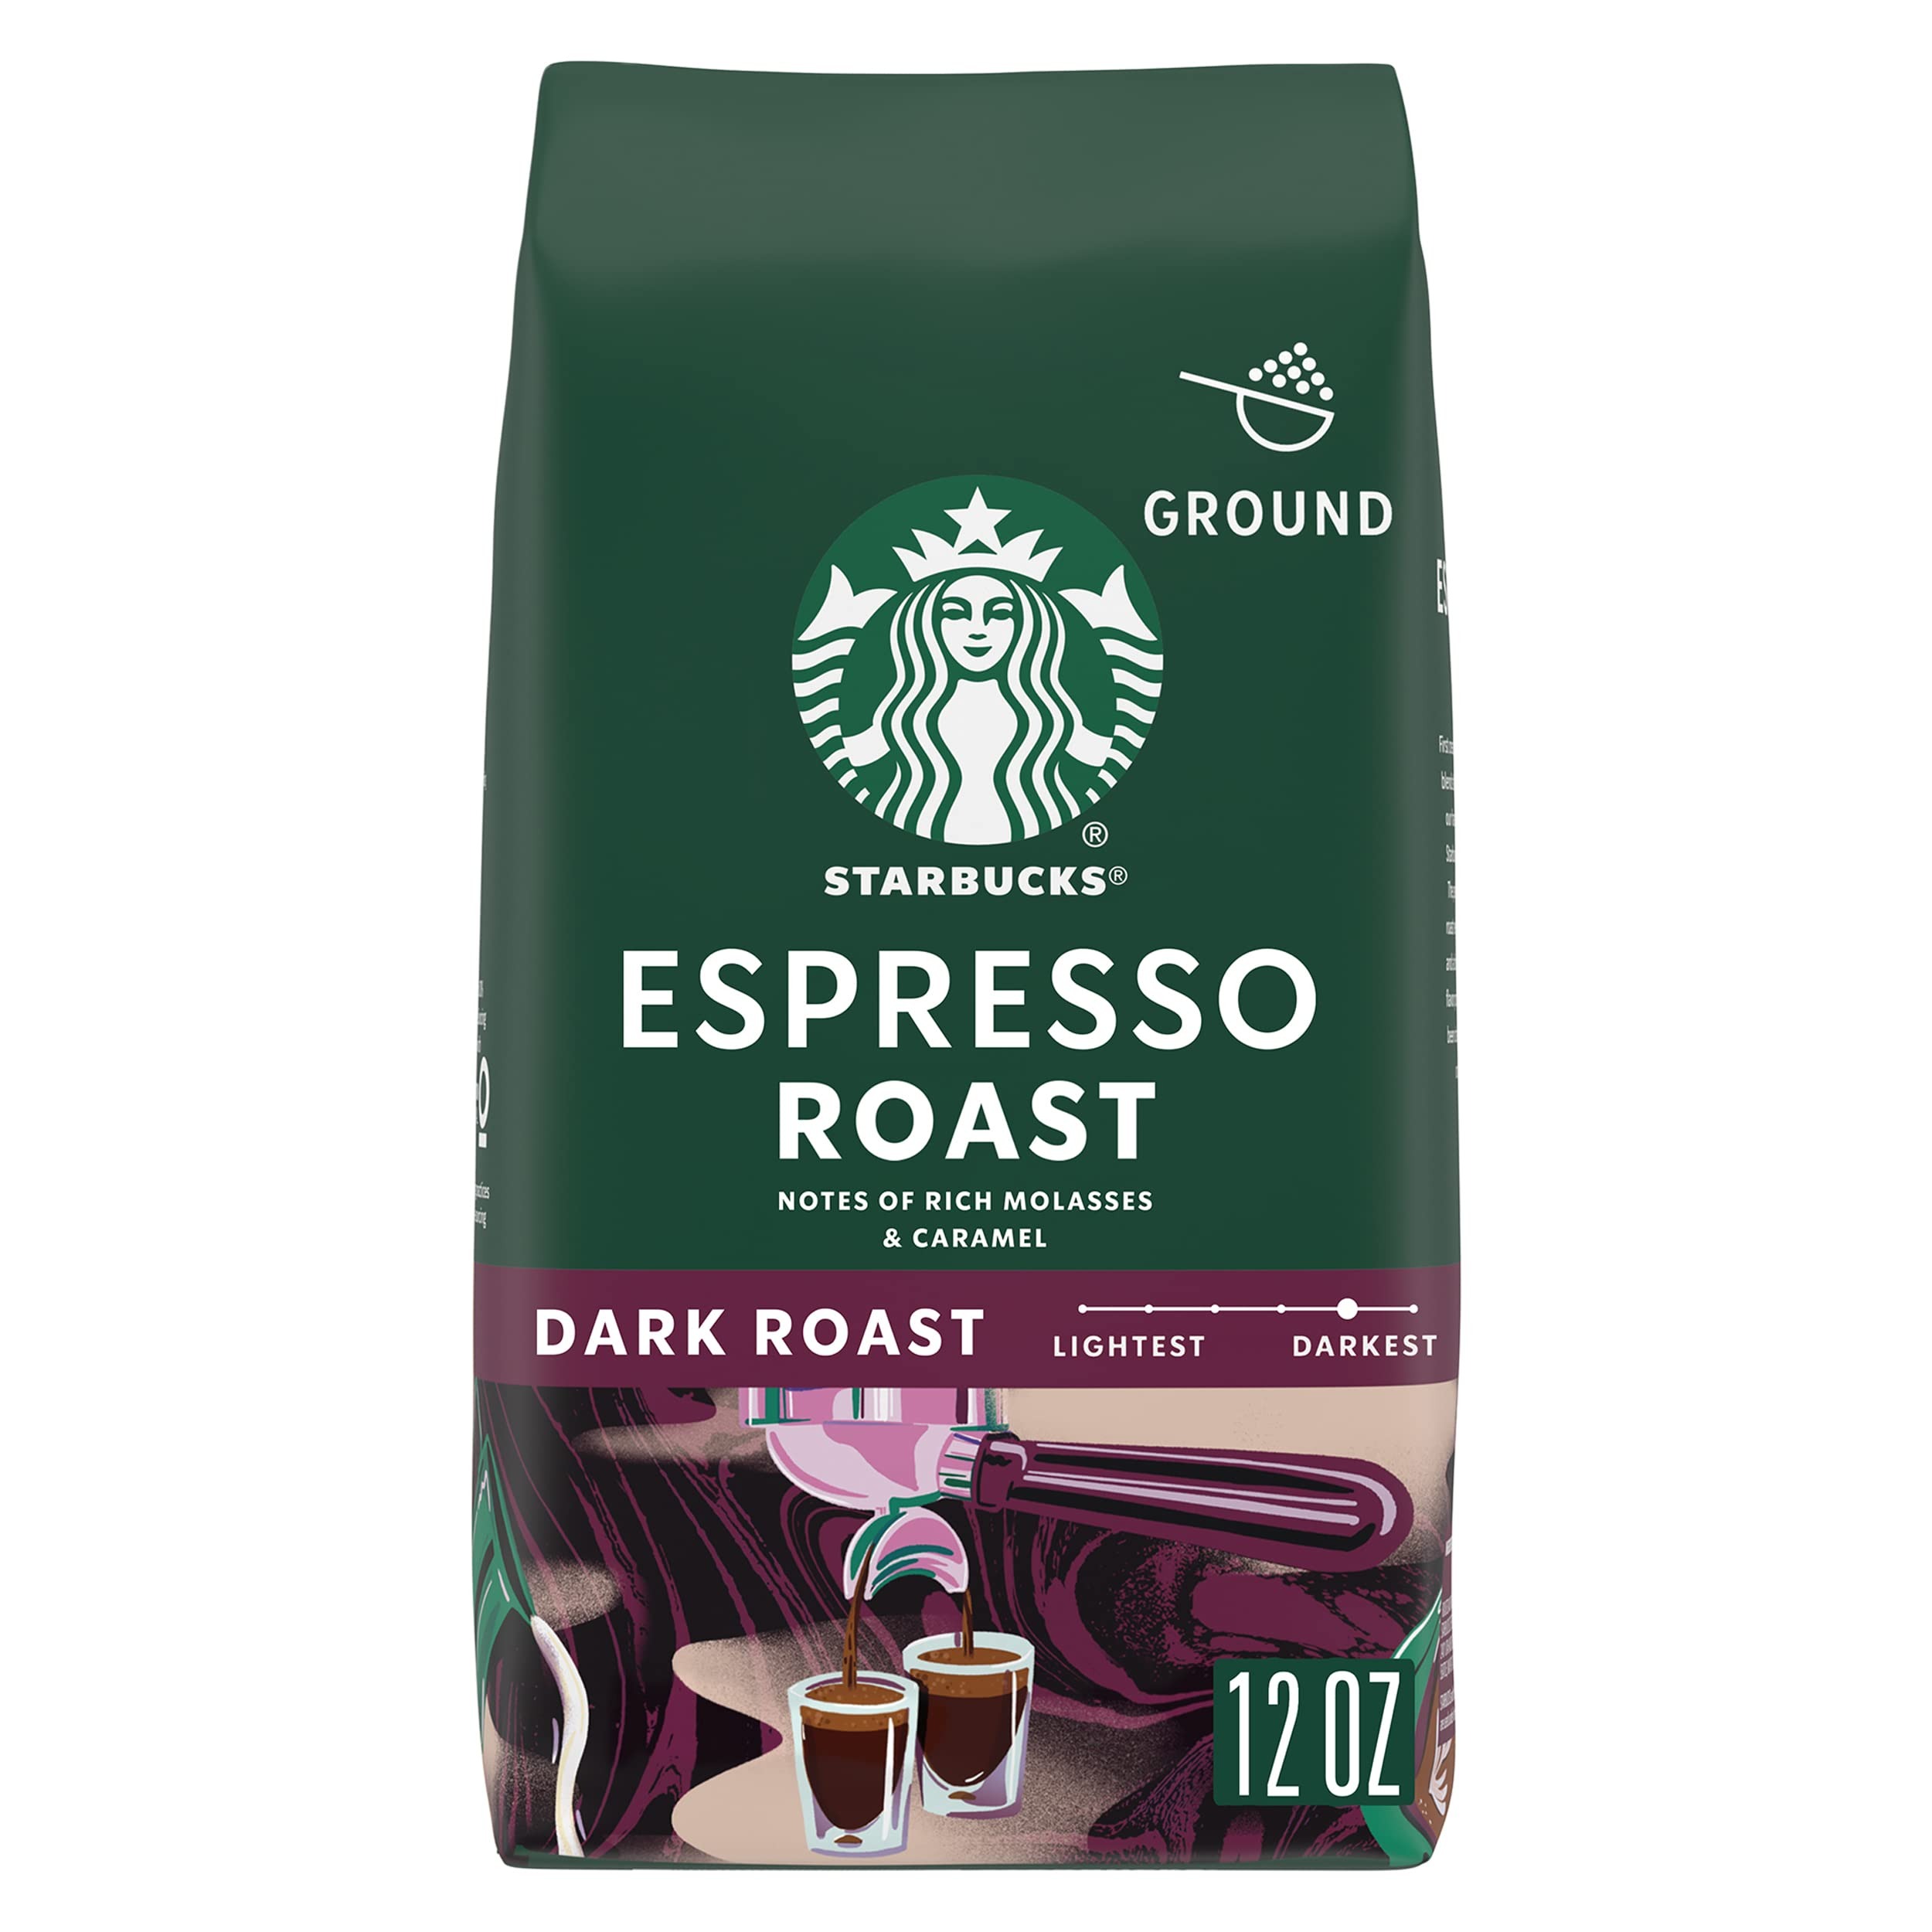
Item Name: Starbucks Ground Coffee, Dark Roast Coffee, Espresso Roast, 100% Arabica, 1 Bag (12 Oz)
Bullet Point 1: PREMIUM GROUND COFFEE: Starbucks delivers fresh tasting roasted coffee cup after cup with this 12-ounce bag of Espresso Roast dark roast ground coffee
Bullet Point 2: STARBUCKS ESPRESSO ROAST COFFEE: A classic and time-honored dark roast with notes of rich molasses and caramel that’s great for making classic espresso drinks; it’s gourmet coffee that's perfect for every day
Bullet Point 3: CAFE QUALITY: Starbucks adheres to the highest quality standards—shipping you the same carefully roasted 100% arabica coffee beans we brew in our cafés​
Bullet Point 4: MAKE IT YOUR OWN: Whether you like black coffee or adding cream and sugar, Starbucks coffee is carefully ground to be ideal for a variety of brewing methods, including drip brewer, coffee press, pour-over and moka pot​
Bullet Point 5: ETHICALLY SOURCED: Starbucks is committed to 100% ethical coffee sourcing in partnership with Conservation International​
Value: 12.0
Unit: Ounce

Price: 9.89